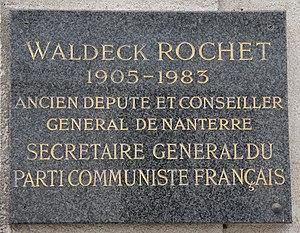
Une plaque en l'honneur de l'homme politique communiste Waldeck Rochet, à Nanterre, Hauts-de-Seine, France.
Waldeck Rochet est un homme politique français, né le 5 avril 1905 à Sainte-Croix et mort à Nanterre le 15 février 1983. Il est élu député du département de la Seine, lors des élections de 1936, et dès lors il est constamment réélu jusqu'en 1968, soit dans son département d'origine, la Saône-et-Loire, soit en région parisienne, dans la Seine, puis en Seine-Saint-Denis.